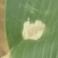
Crop: Maize
Condition: helminthosporiosis-d